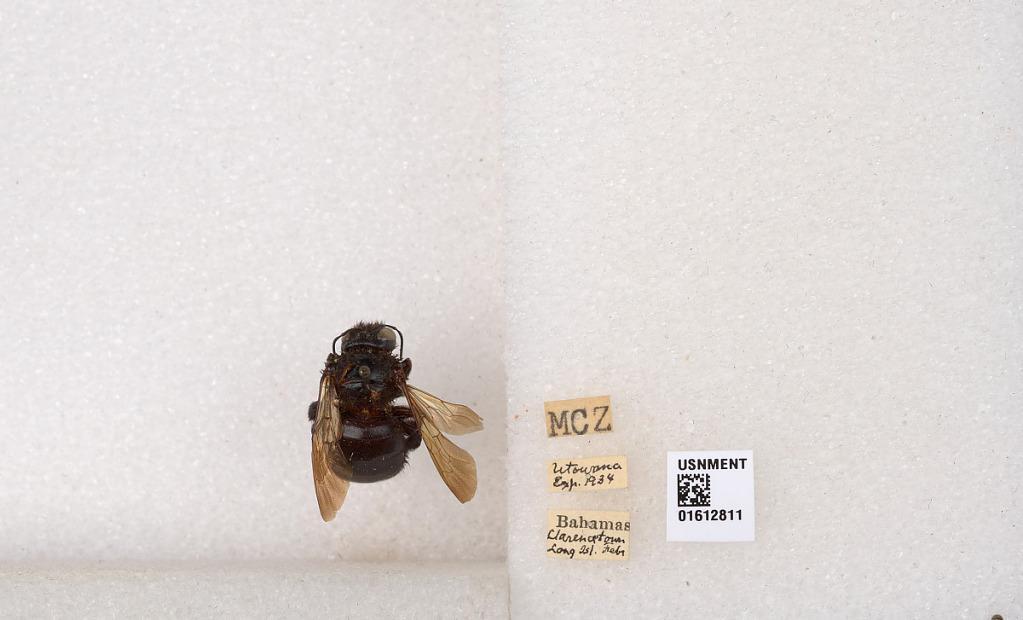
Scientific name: Xylocopa (Neoxylocopa) bahamensis Moure & Hurd
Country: Bahamas
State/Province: Long Island
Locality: Clarencetown